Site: brandenburg
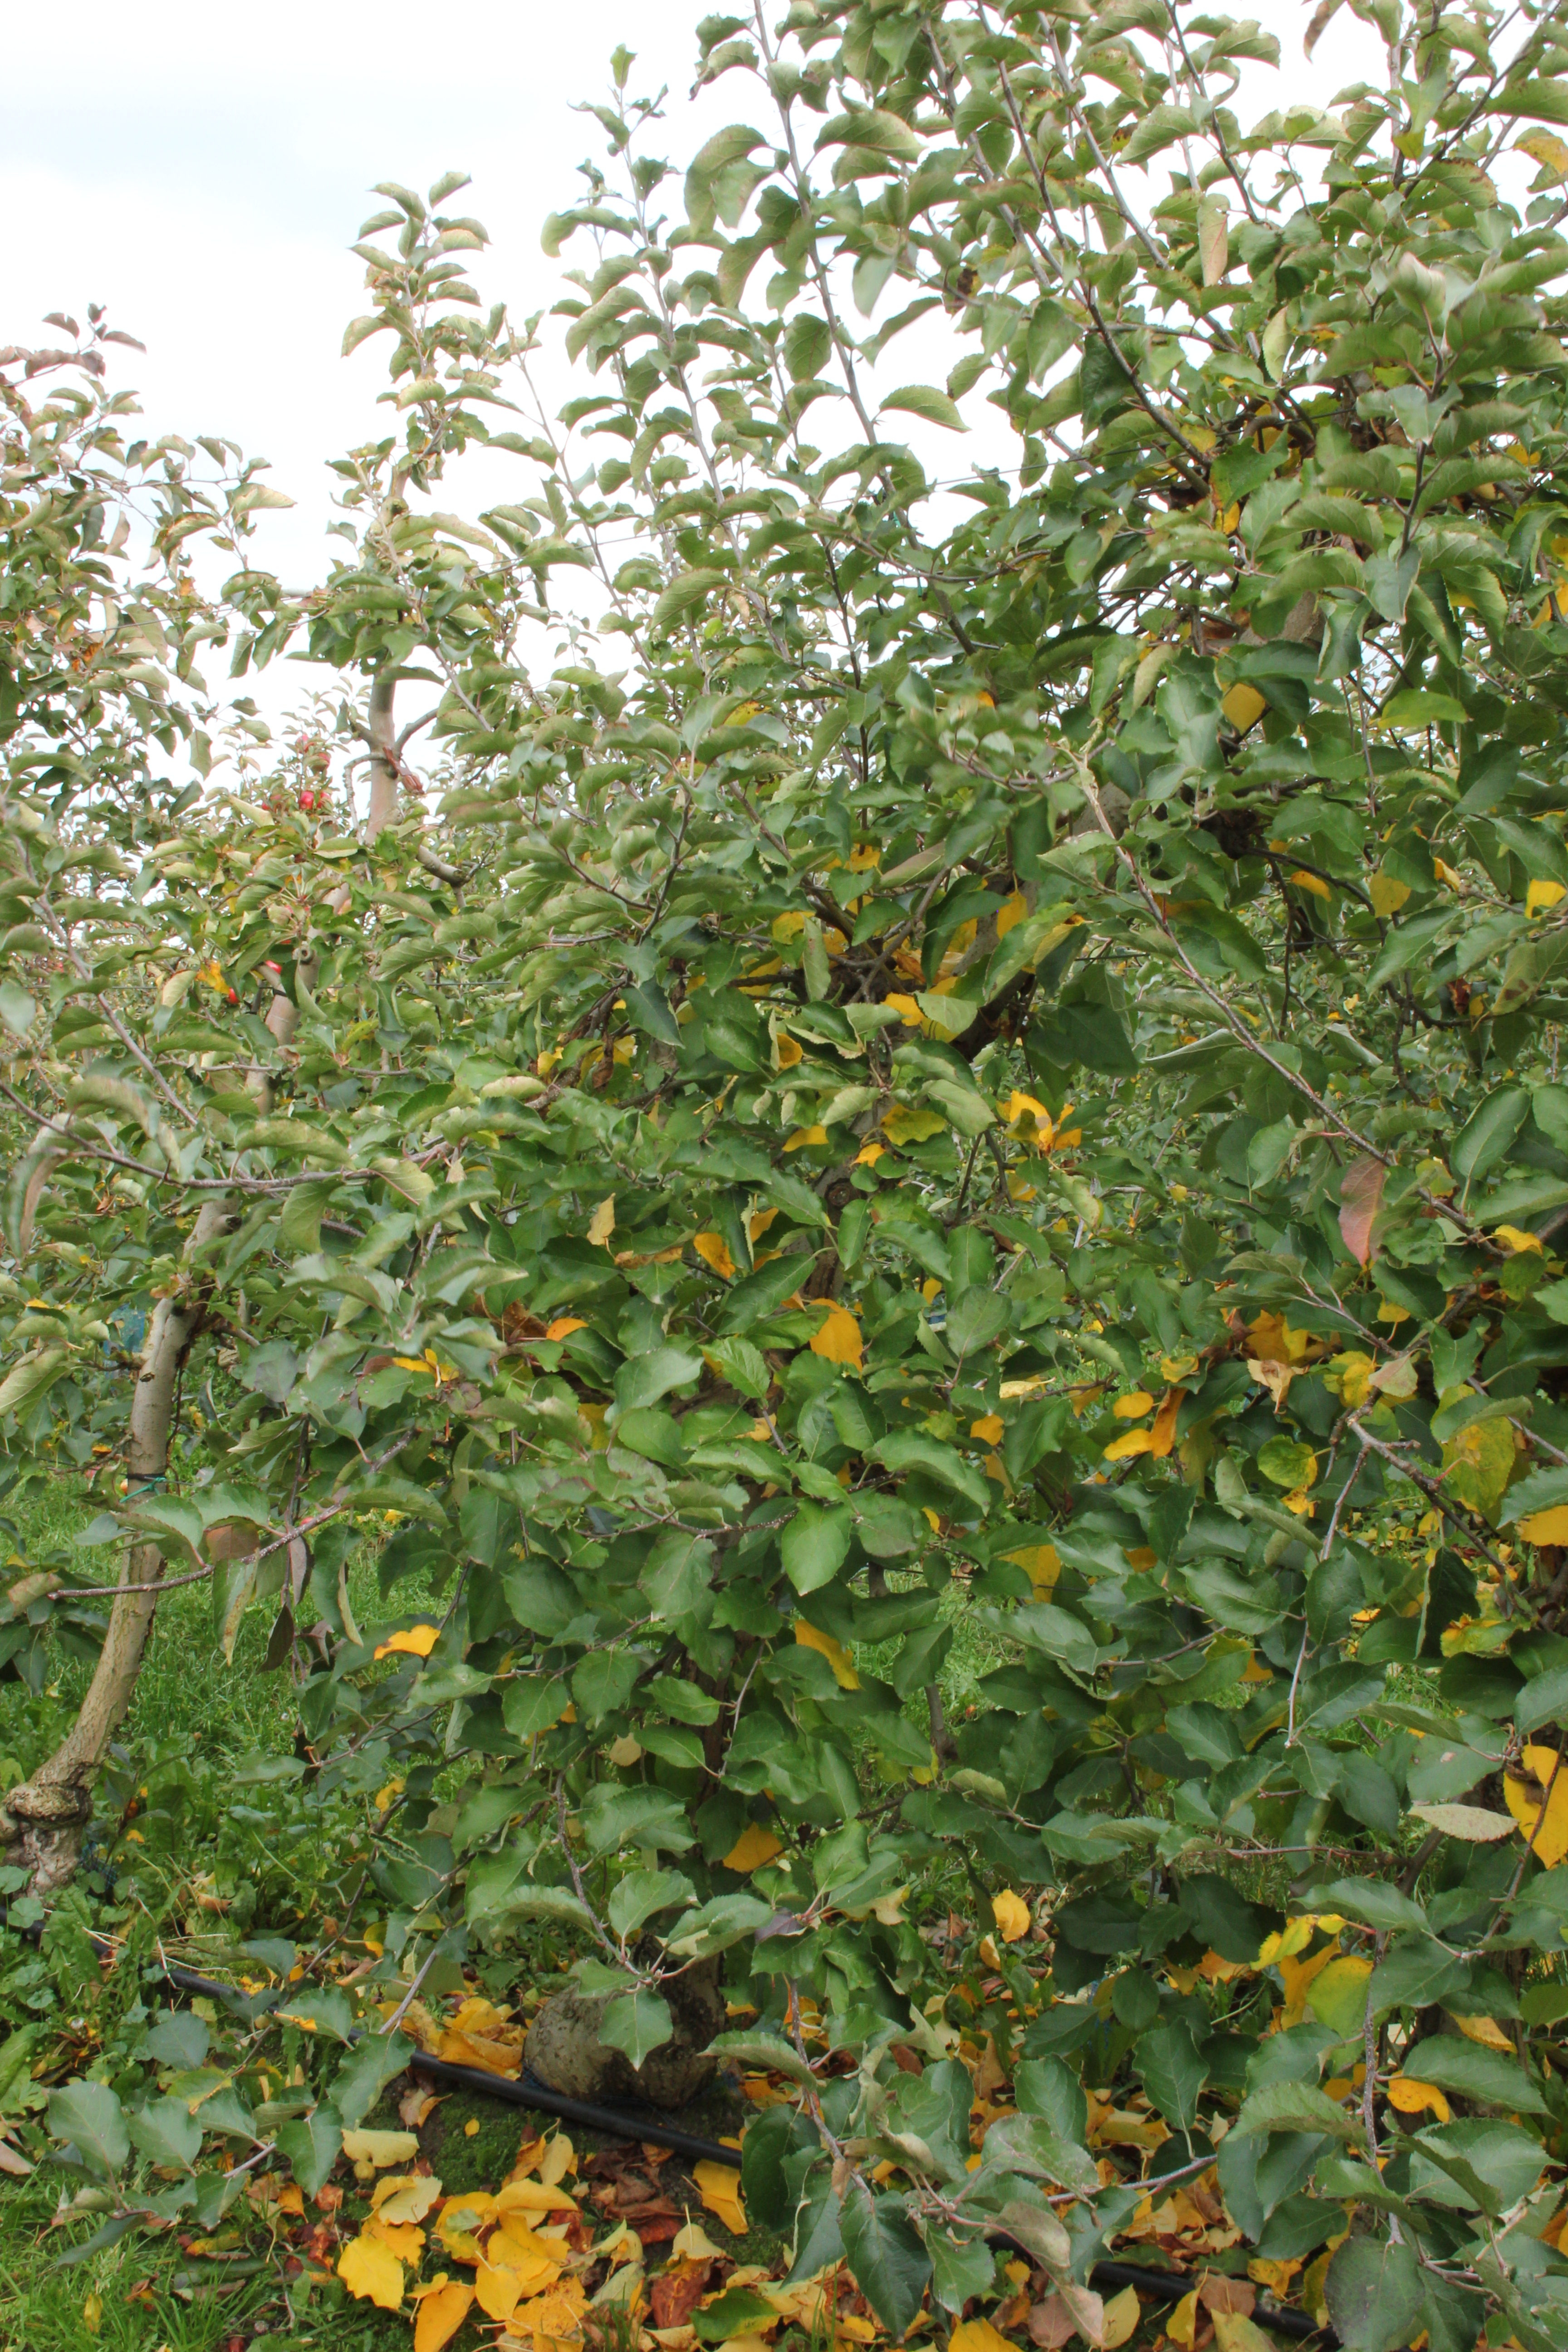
Growth stage (BBCH 91): Senescence, beginning of dormancy